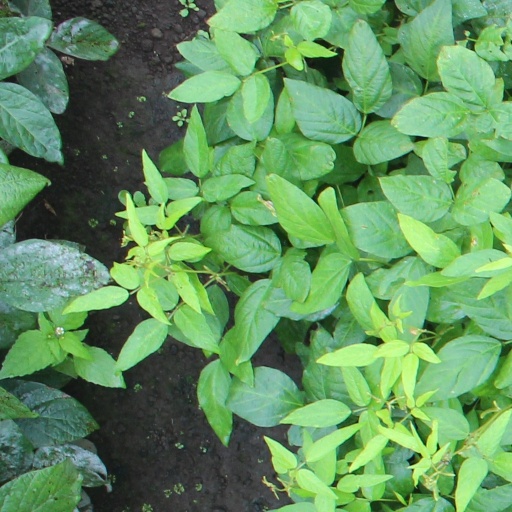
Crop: soybean